Cumilla United

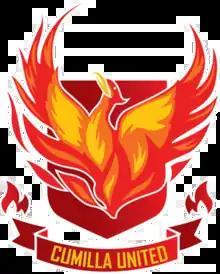

Cumilla United is a Bangladeshi Women's association football club based on Cumilla. The club competes in the Bangladesh Women's Football League, the top division of women's football in Bangladesh.